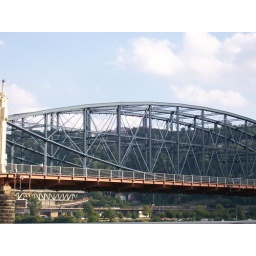
bridge over the river ohio